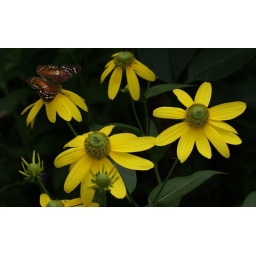
Butterfly on yellow flowers at butterfly rainforest garden at u of f in gainesville, florida